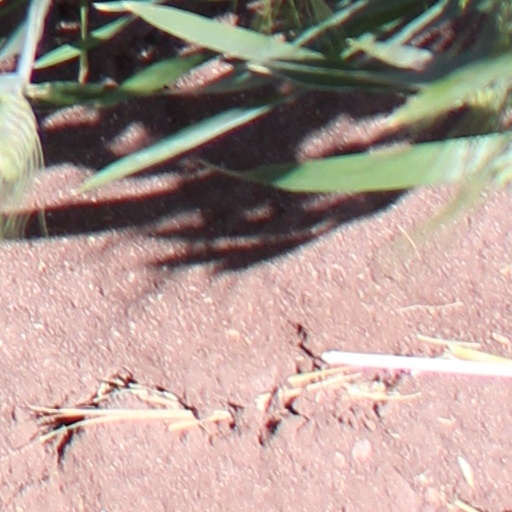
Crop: wheat